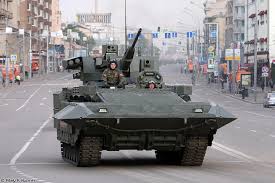
Label: BMP-T15